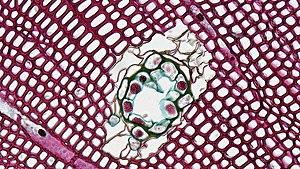
La résine de pin est l'oléorésine des conifères du genre Pinus.